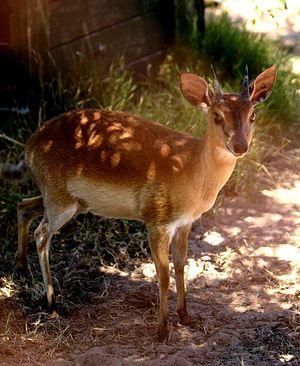
Les antilopinés forment une sous-famille des bovidés.